Edith MacArthur

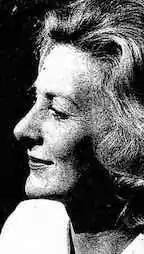
Edith MacArthur, from a 1989 newspaper.

Edith MacArthur (8 March 1926 – 25 April 2018) was a Scottish actress noted for her elegant screen presence.